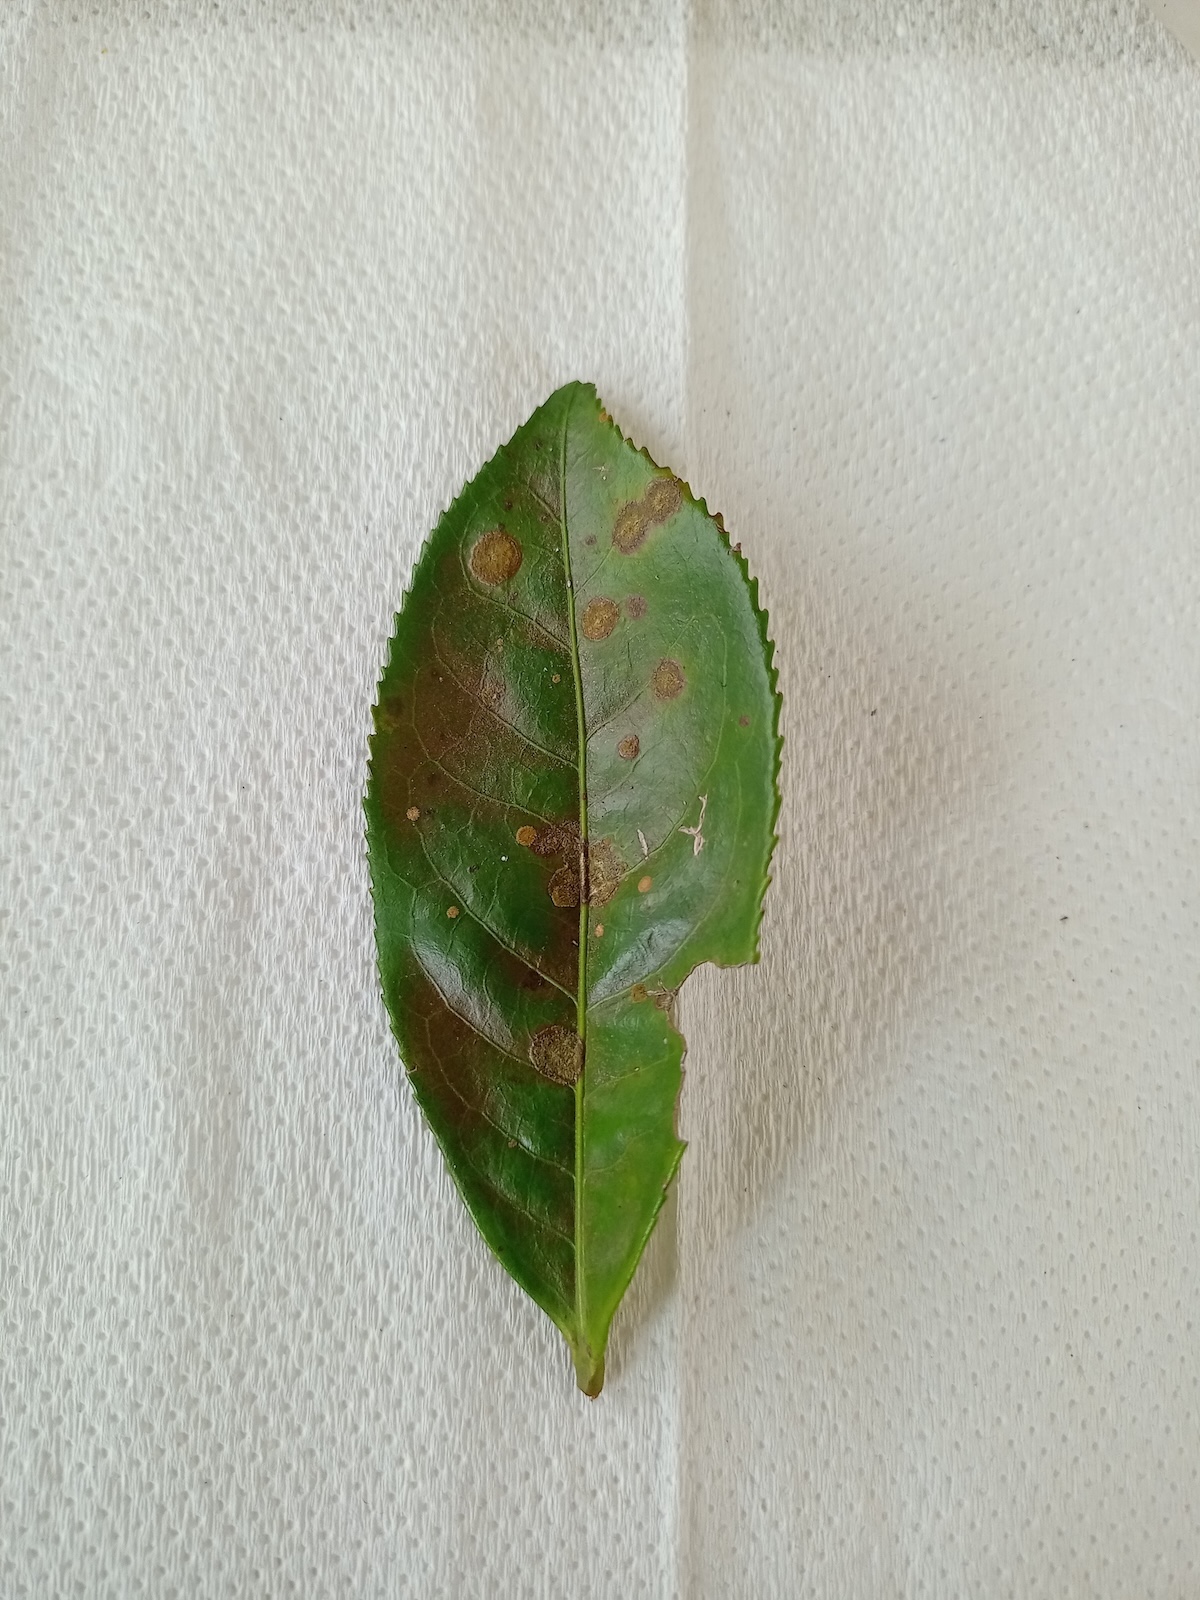
Label: Tea algal leaf spot